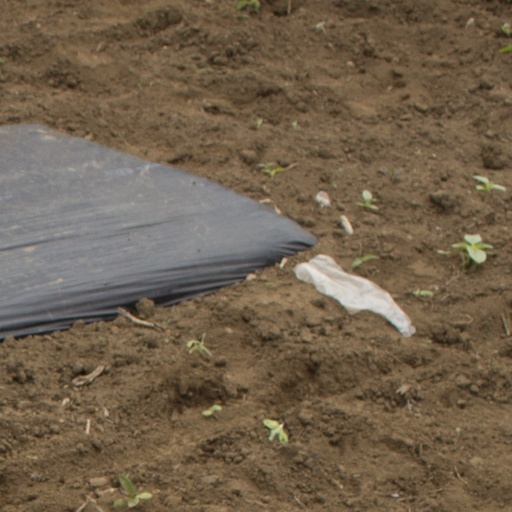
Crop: Jerusalem artichoke